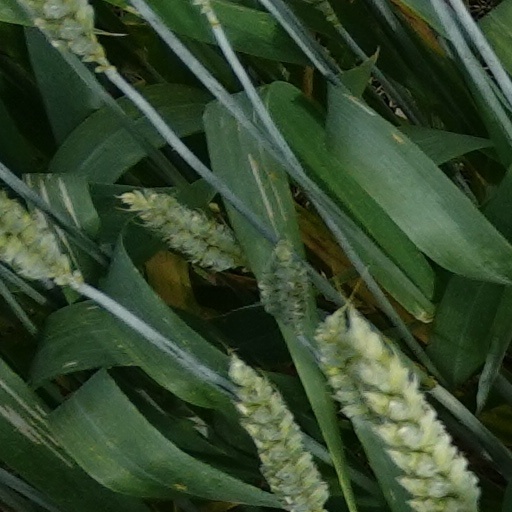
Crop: wheat